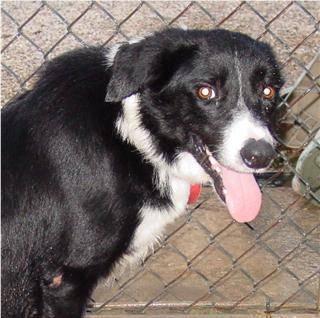
dog